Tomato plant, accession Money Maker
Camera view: bottom (45 deg); turntable rotation: 300 degrees
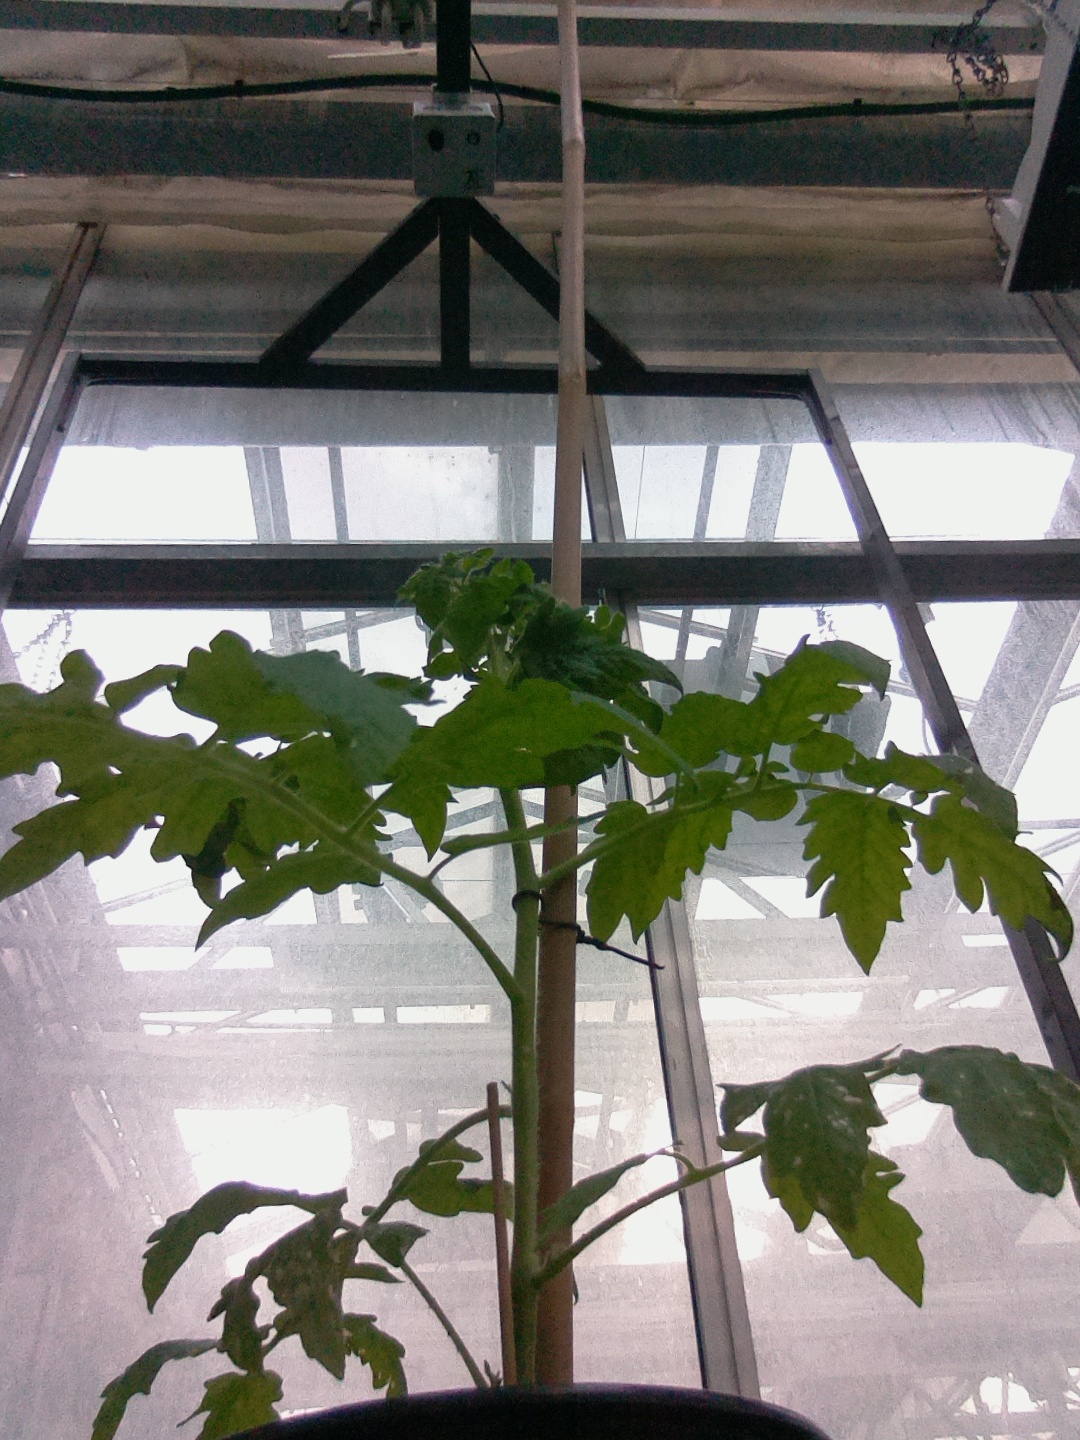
BBCH growth stage 14: 8 of true leaves visible